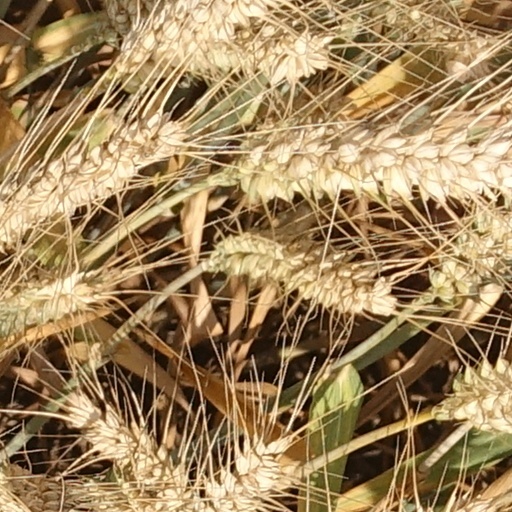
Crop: wheat